William R. Prom

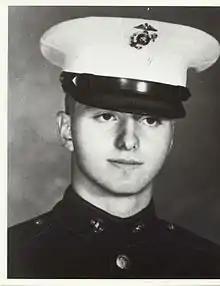
William R. Prom, posthumous Medal of Honor recipient

William Raymond Prom (November 17, 1948 – February 9, 1969) was a United States Marine who posthumously received the Medal of Honor for heroism in February 1969 during the Vietnam War.